1976 AIAW National Small College Basketball Championship

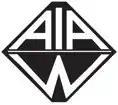

The 1976 AIAW National Small College Basketball Championship was the second annual tournament hosted by the Association for Intercollegiate Athletics for Women to determine the national champion of women's collegiate basketball among its small college members in the United States.